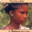
Label: girl